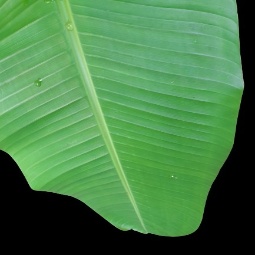
Label: Healthy